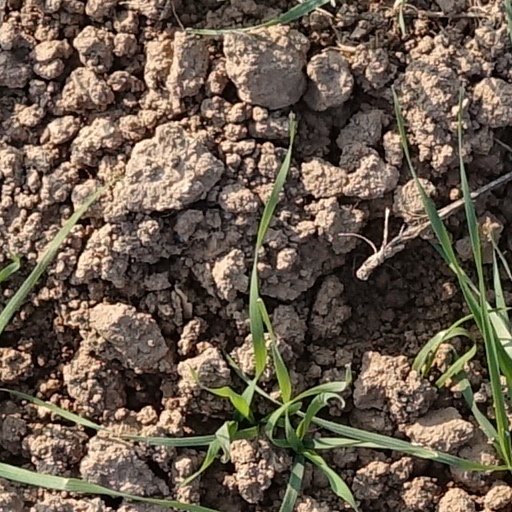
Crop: wheat